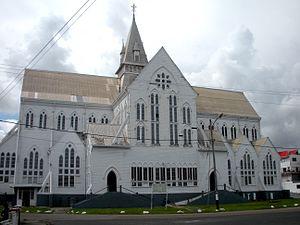
Le Guyana, en forme longue la république coopérative du Guyana anciennement Guyane britannique, est le seul État du Commonwealth situé en Amérique du Sud. De plus il s'agit également du seul État d'Amérique du Sud où la langue officielle est l'anglais. Localisé au nord de l'équateur mais dans les tropiques, il dispose de côtes sur l'océan Atlantique. Le Guyana est entouré au sud-est par le Suriname, au sud et au sud-ouest par le Brésil et au nord-ouest par le Venezuela. C'est en superficie l'antépénultième pays d'Amérique du Sud et il fait partie des plus pauvres. Le Guyana est l'un des deux derniers pays sur le continent américain où la conduite se fait du côté gauche, l'autre étant son voisin, le Suriname.
La cathédrale Saint-George est un édifice voué au culte anglican situé à Georgetown, capitale du Guyana. Comptant parmi les plus hauts bâtiments en bois au monde avec 43,5 mètres de hauteur, l'église, due à l'architecte Arthur Blomfield et siège du diocèse du Guyana, a été inaugurée le 24 août 1892 et consacrée le 8 novembre 1894. Elle est classée National Monument.